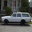
Label: automobile